William Alexander (bishop)

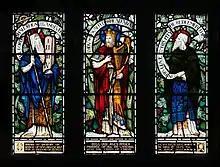
Lower lights of the stained glass window in memory of Alexander

In March 1913, a stained glass window by James Powell and Sons was erected in memory of him in the east wall of the side chapel of St Columb's Cathedral, financed by public subscription. The lower panels depict Moses, King David, and Isaiah in reference to his qualities as leader, poet, and preacher. His closing words of his resignation speech in February 1911 are quoted at the bottom: "Not in wisdom of words, lest the Cross of Christ be made void" (1 Cor 1:17).